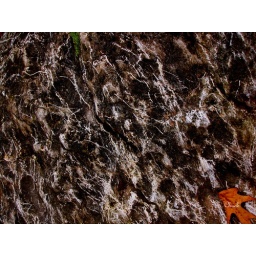
A rock on the trail at Mammoth Cave Park, the scraches were made by the trail horses